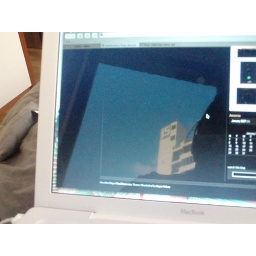
You can see the reflection of the sky and the building in my computer screen.